Audio deepfake

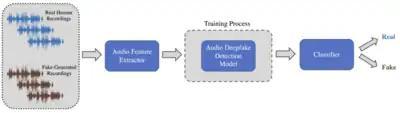

Many machine learning models have been developed using different strategies to detect fake audio. Most of the time, these algorithms follow a three-steps procedure: